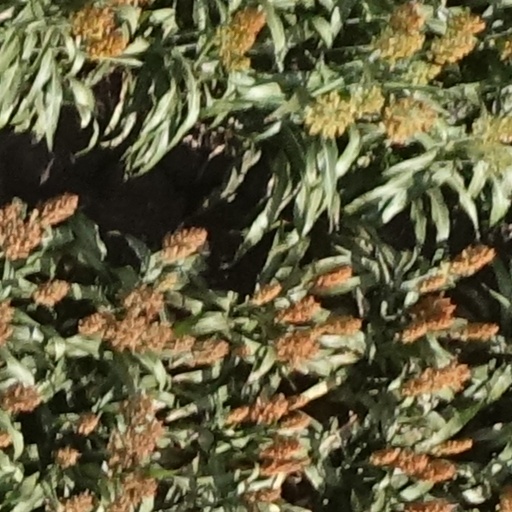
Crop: sorghum